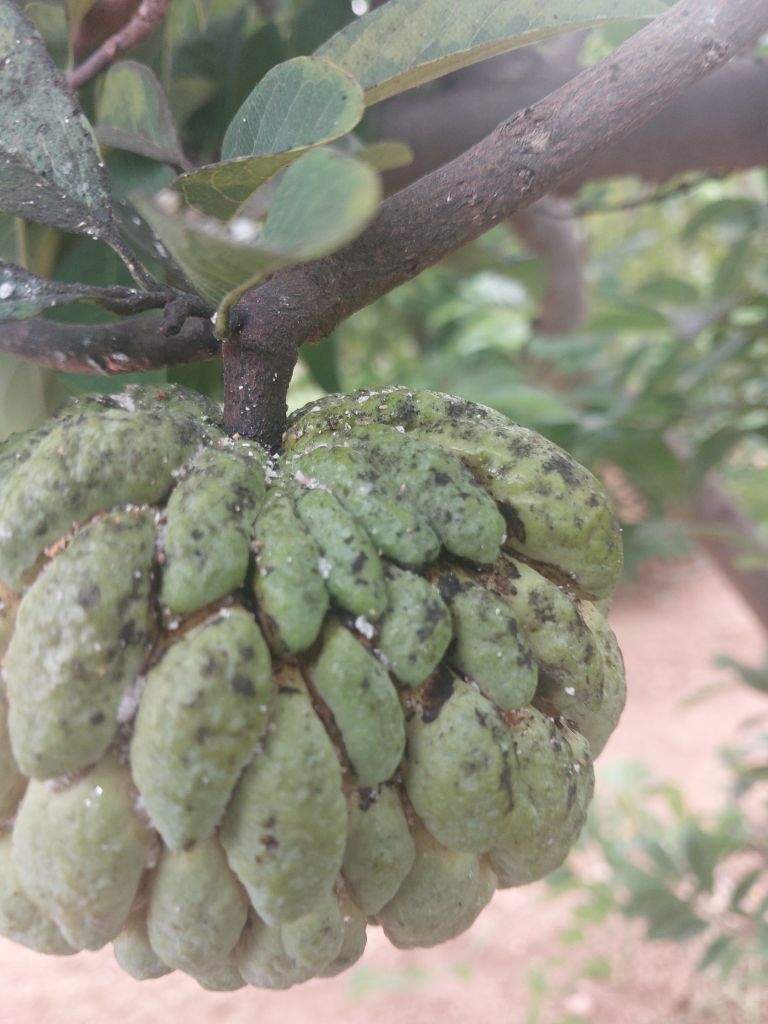
Disease label: Leaf spot on fruit